Cate Campbell

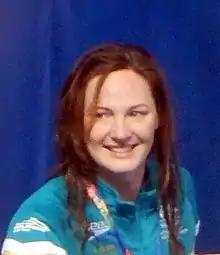
Campbell at the 2015 World Aquatics Championships

Cate Natalie Campbell, (born 20 May 1992) is an Australian former competitive swimmer. She is the current world record holder in the short course 100 m freestyle. She is also a former world record holder in the long course 100 m freestyle, breaking Britta Steffen's supersuit WR by 0.01.